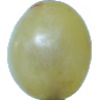
Label: Grape White 1